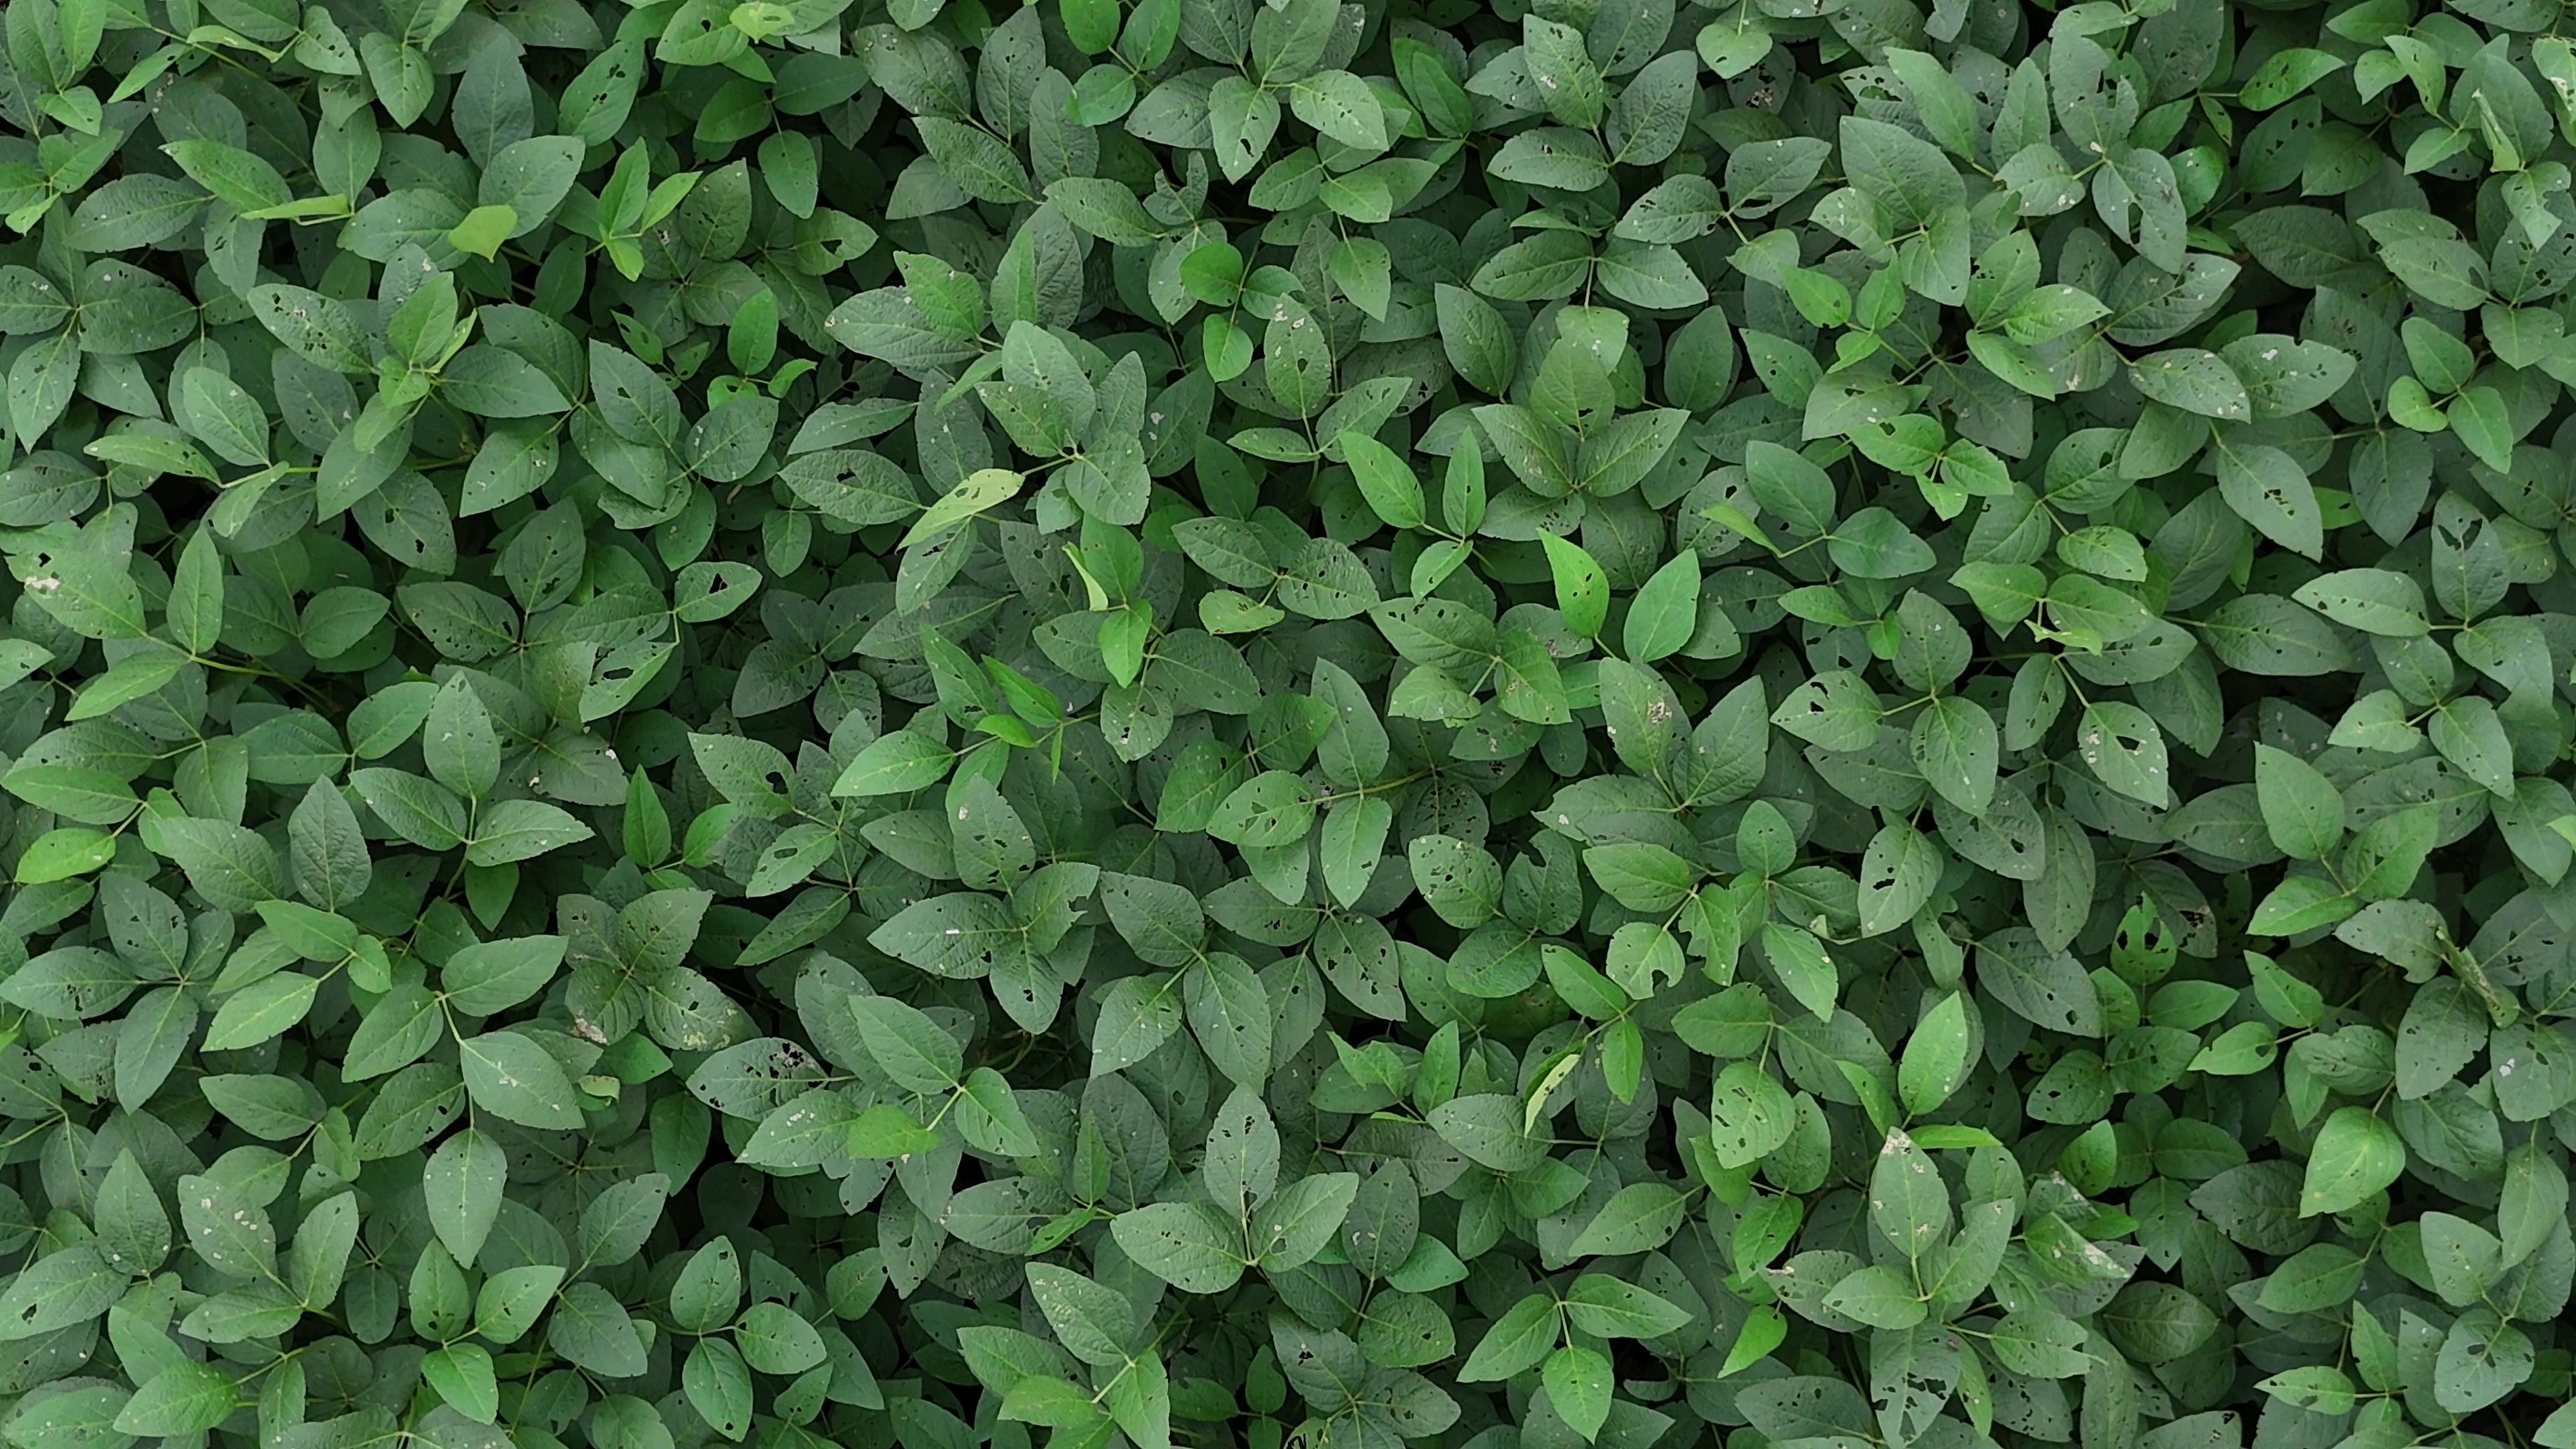
Label: Semilooper_Pest